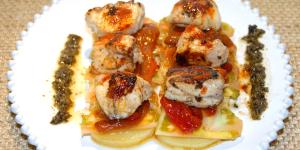
fresca ensalada de rape